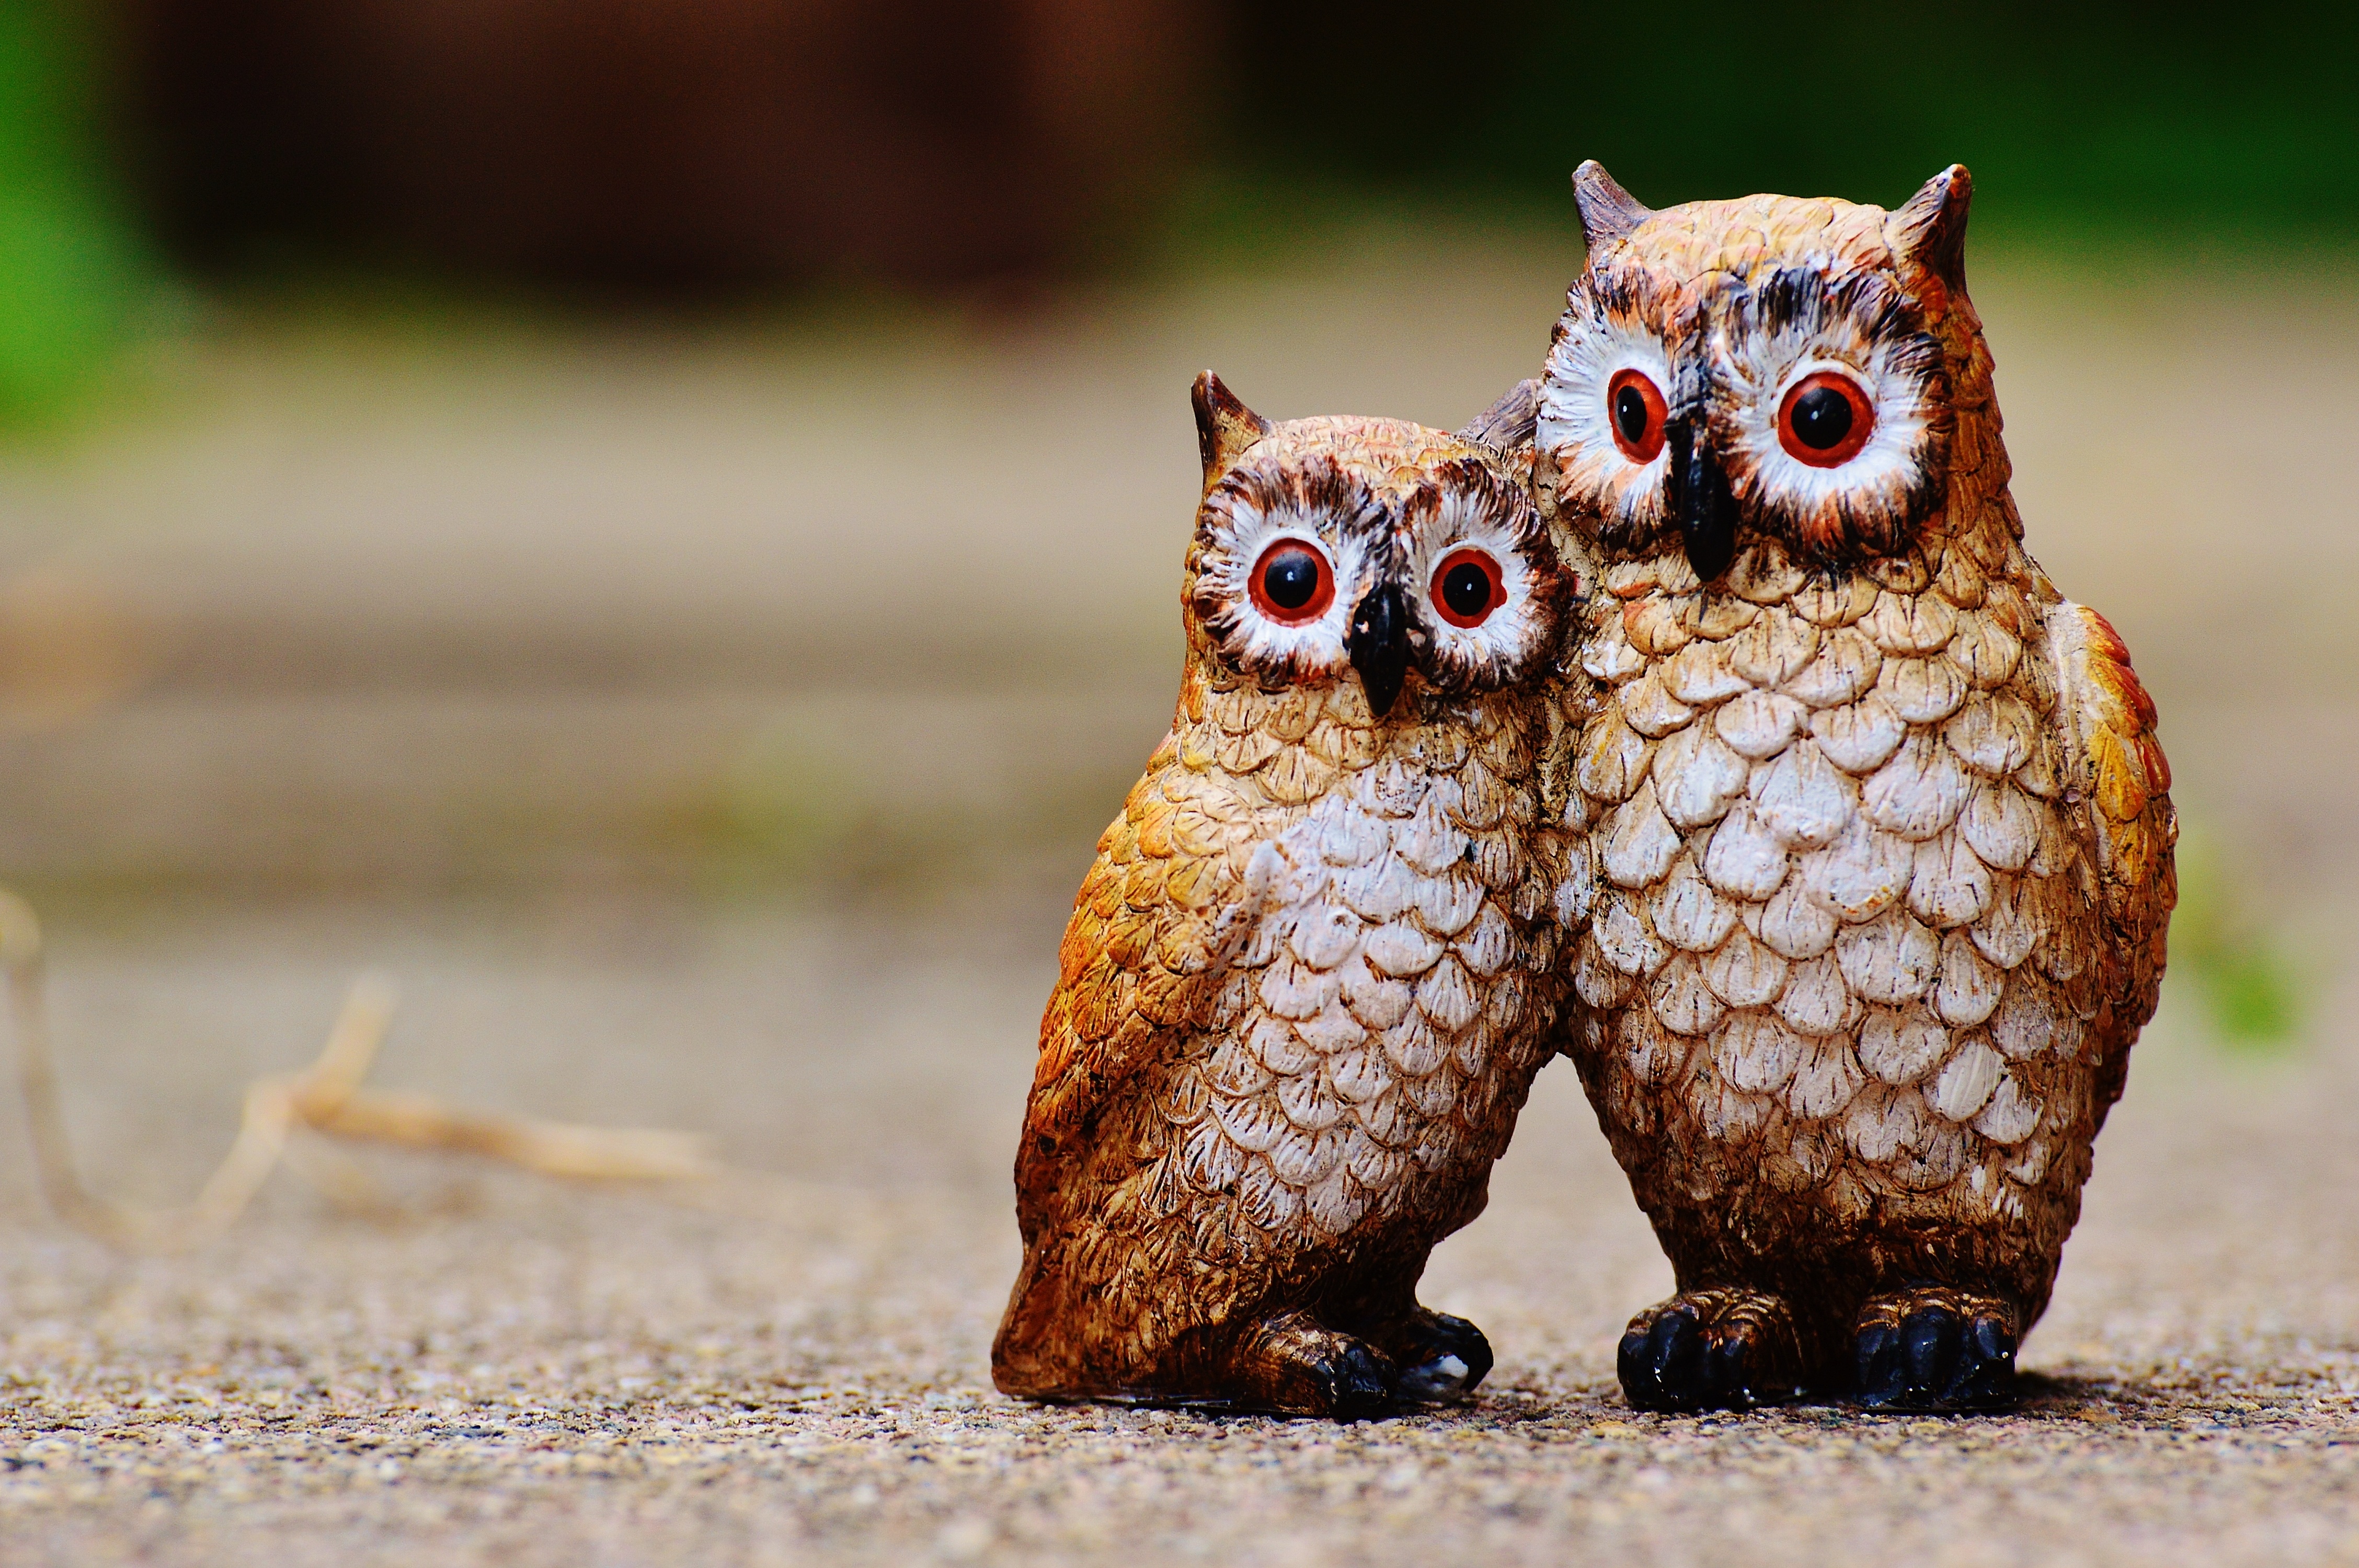
bird, sweet, cute, wildlife, beak, owl, feather, fauna, bird of prey, close up, birds, vertebrate, funny, pair, figures, owls